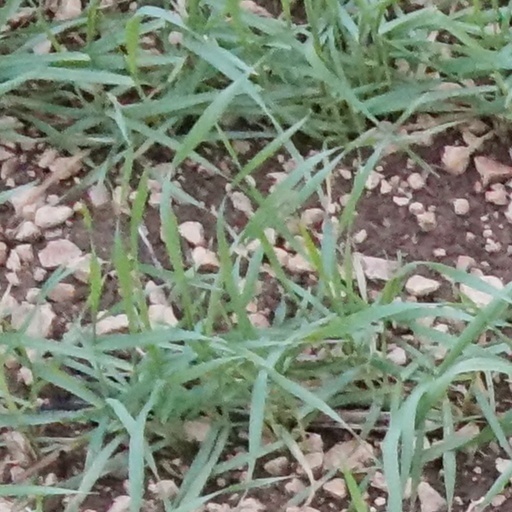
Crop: wheat